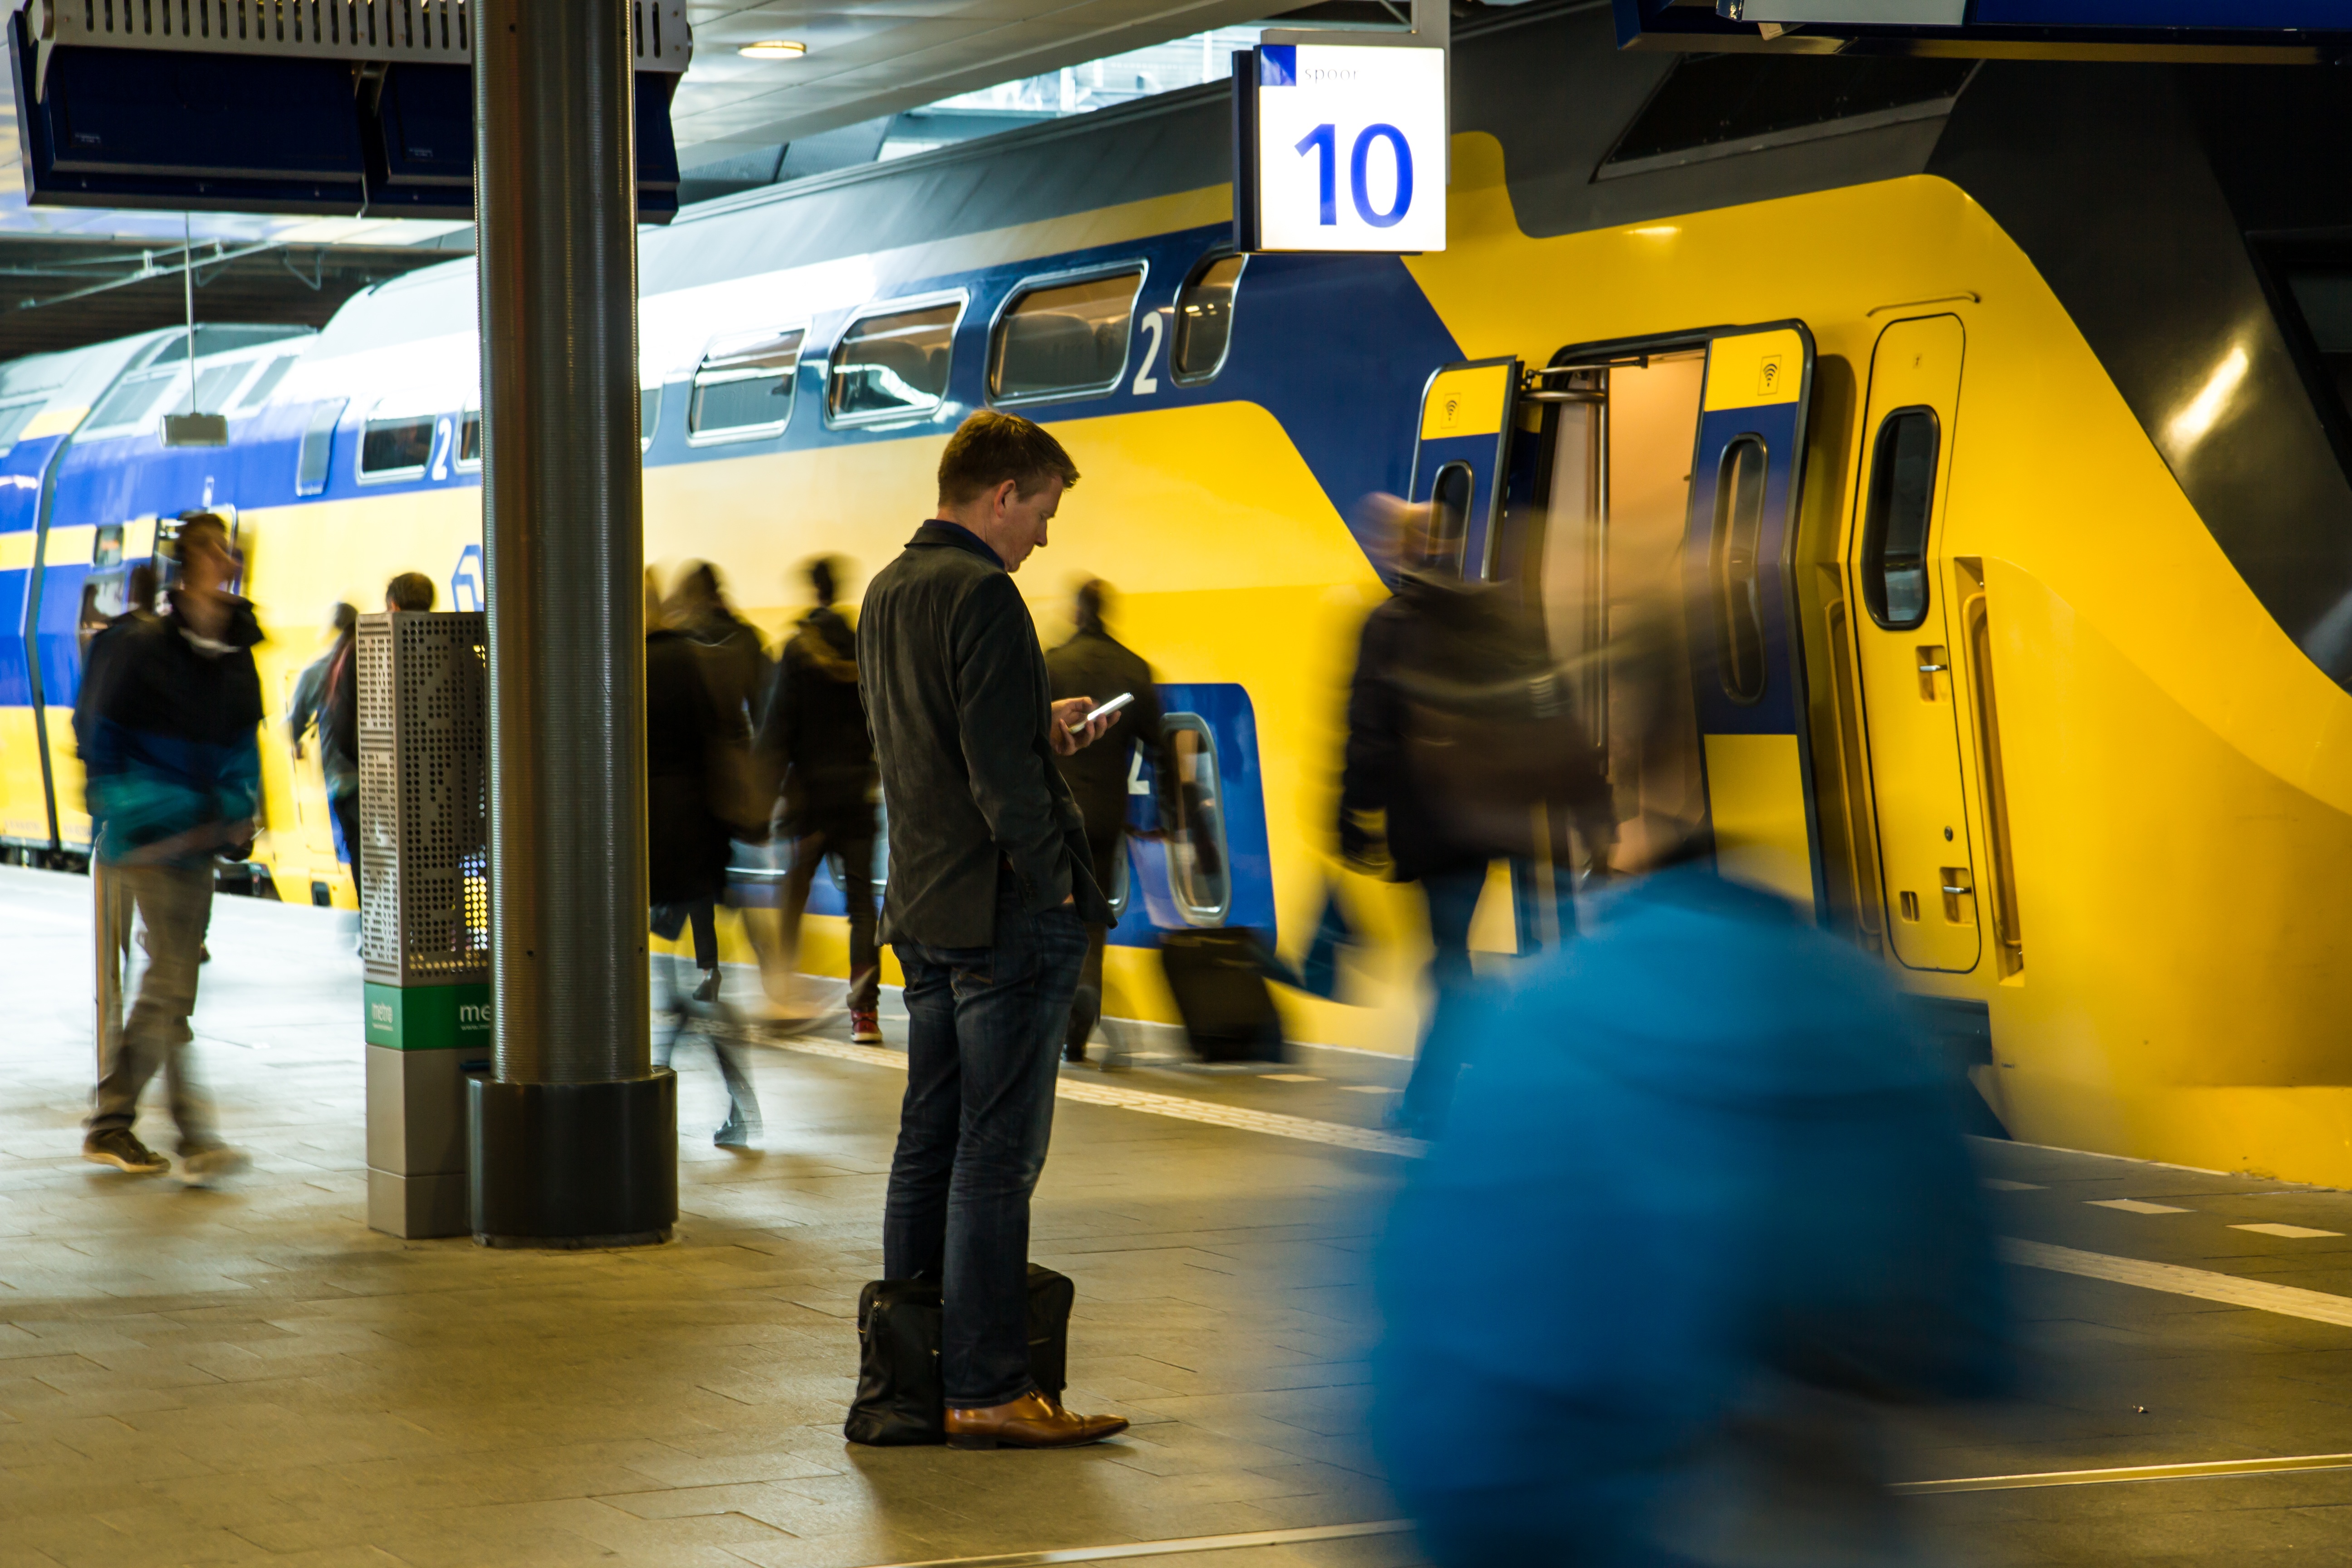
transport, vehicle, public transport